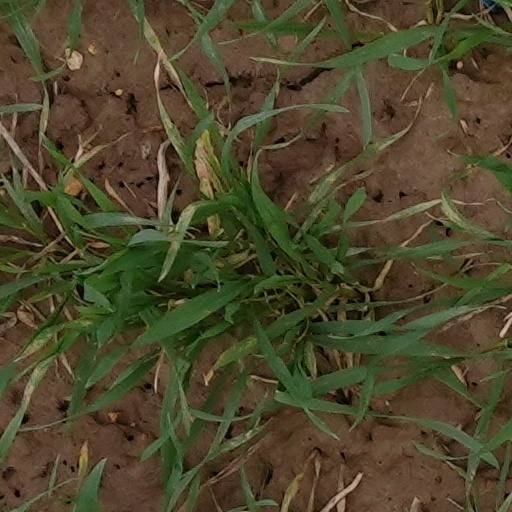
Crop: wheat